Diego Molano Aponte

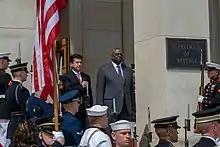
Molano with U.S. Secretary of Defense Lloyd Austin in May 2022

On 1 February 2021 Molano was named minister of national defense of Colombia.